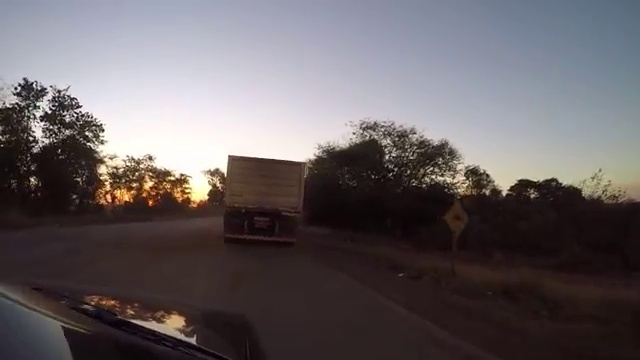
Fire: no
Smoke: no